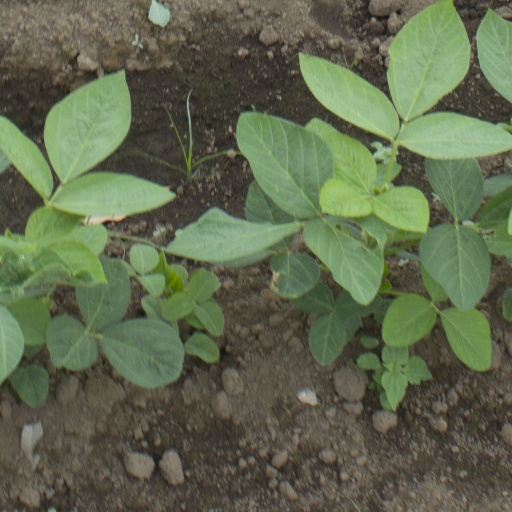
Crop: soybean